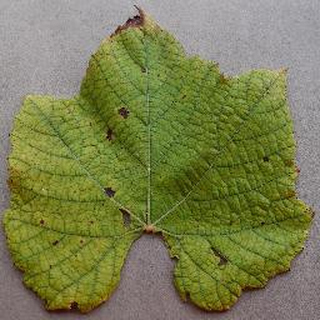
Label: grape_leaf_blight